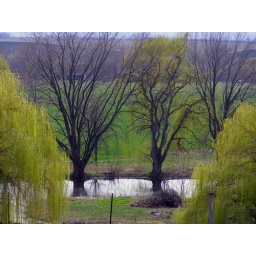
Down from hill from the road lies this beautiful pond surrounded by trees.